Daughter of Tintagel

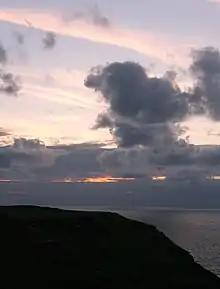
Tintagel Head point sea view from near Tintagel Castle in 2008

When Gorlois goes out to fight Uther, Ygerne and her three daughters retreat to the nunnery on the headland of Tintagel, protected by the formidable abbess Bryvyth. With Merlyn's help, Uther is transformed to look like Gorlois and allowed to enter Tintagel. Morgan is frantic that she is prevented from seeing her father and spies on them. When they learn next morning that Gorlois was already dead, Bryvyth expels Ygerne in wrath. Uther claims both Bossiney and Ygerne.